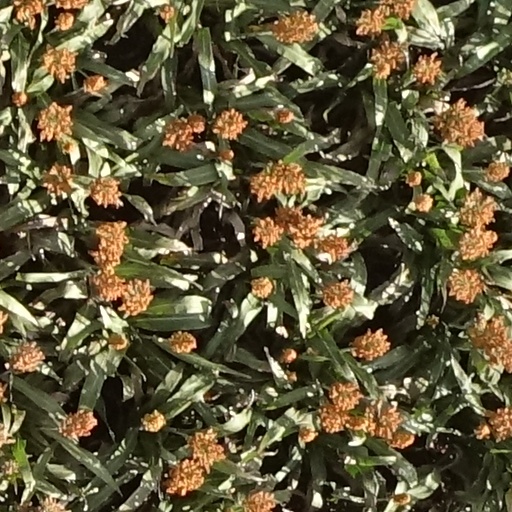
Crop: sorghum